Answer in natural language. Considering the relative positions, is Doorway (marked C) above or below brown office desk with drawers? Choose between the following options: above or below
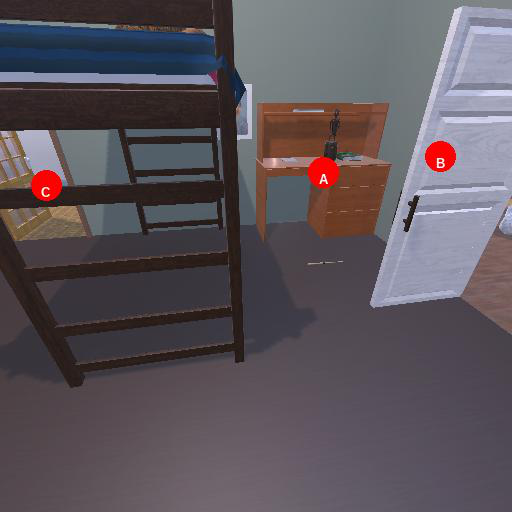
<answer>below</answer>